La Villeneuve-les-Convers

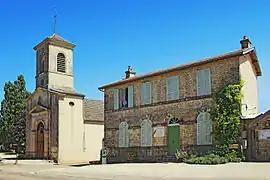
The town hall and church in La Villeneuve-les-Convers

La Villeneuve-les-Convers is a commune in the Côte-d'Or department in eastern France.